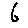
Label: 6